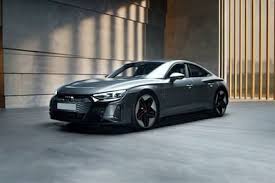
Label: noambulance